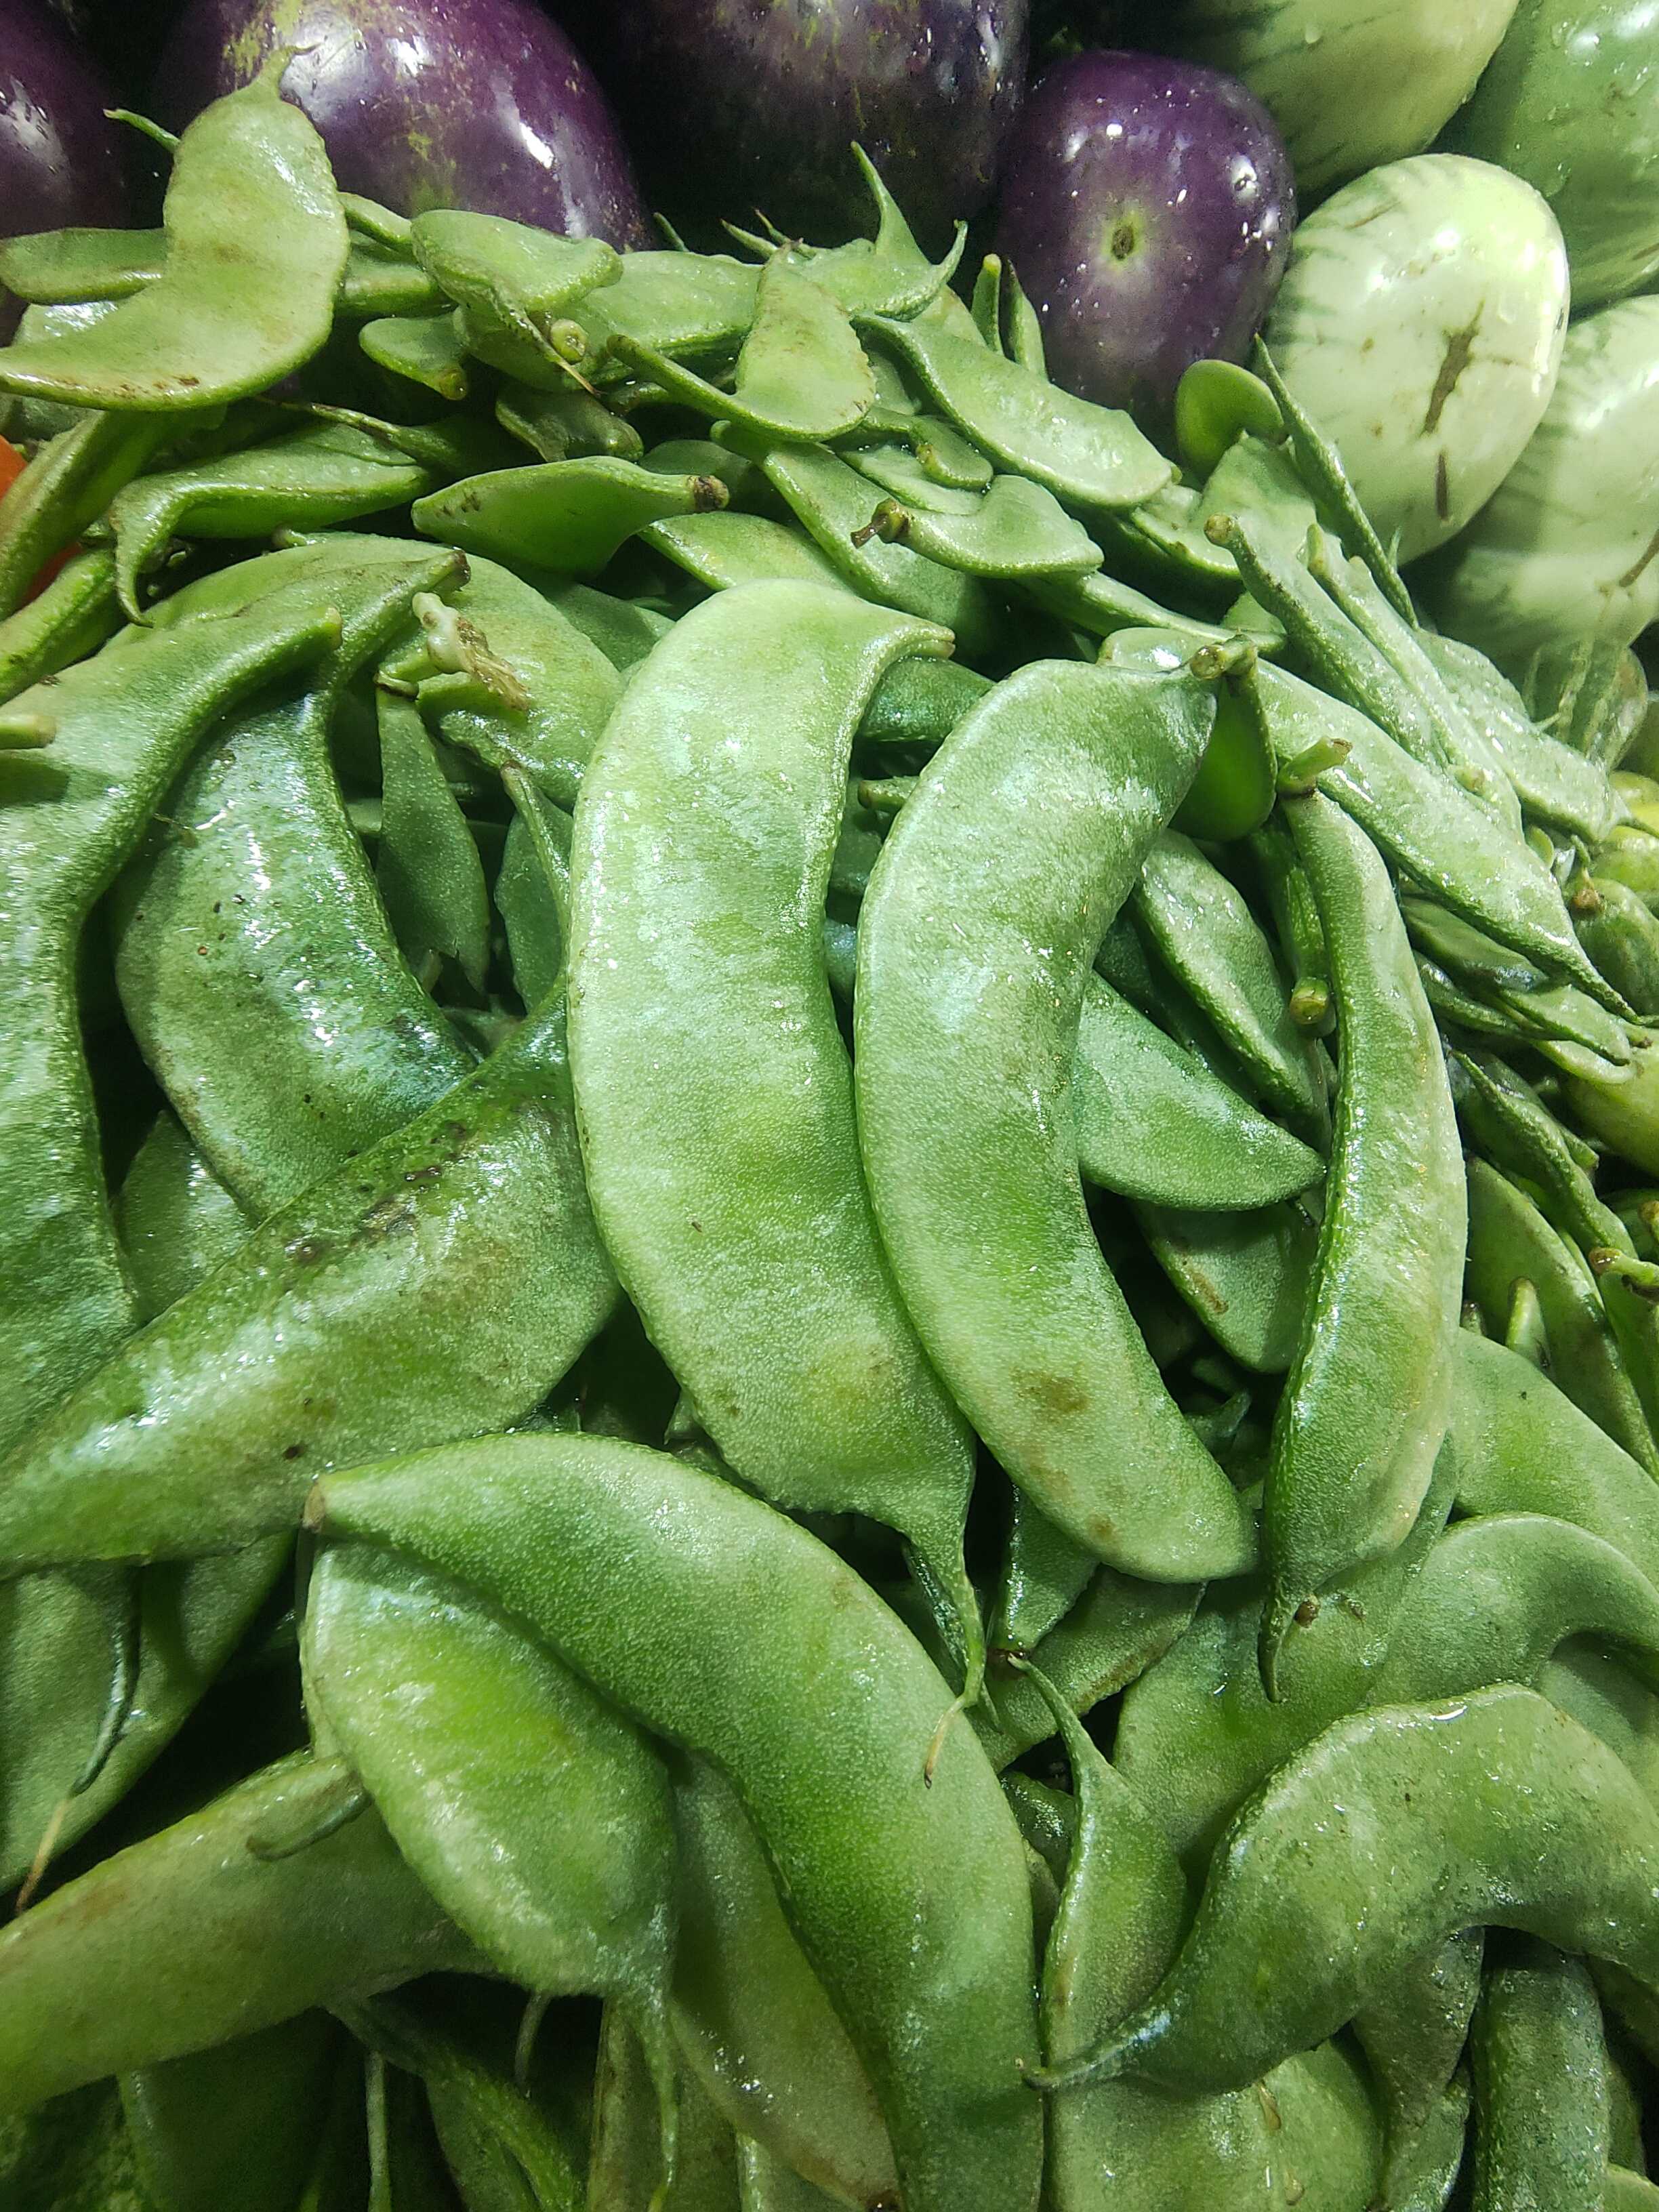
Label: Lablab purpureus